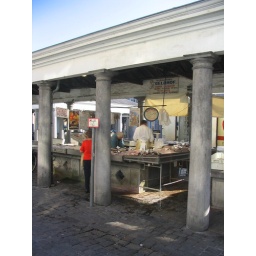
The fish market in Brugge, Belgium.